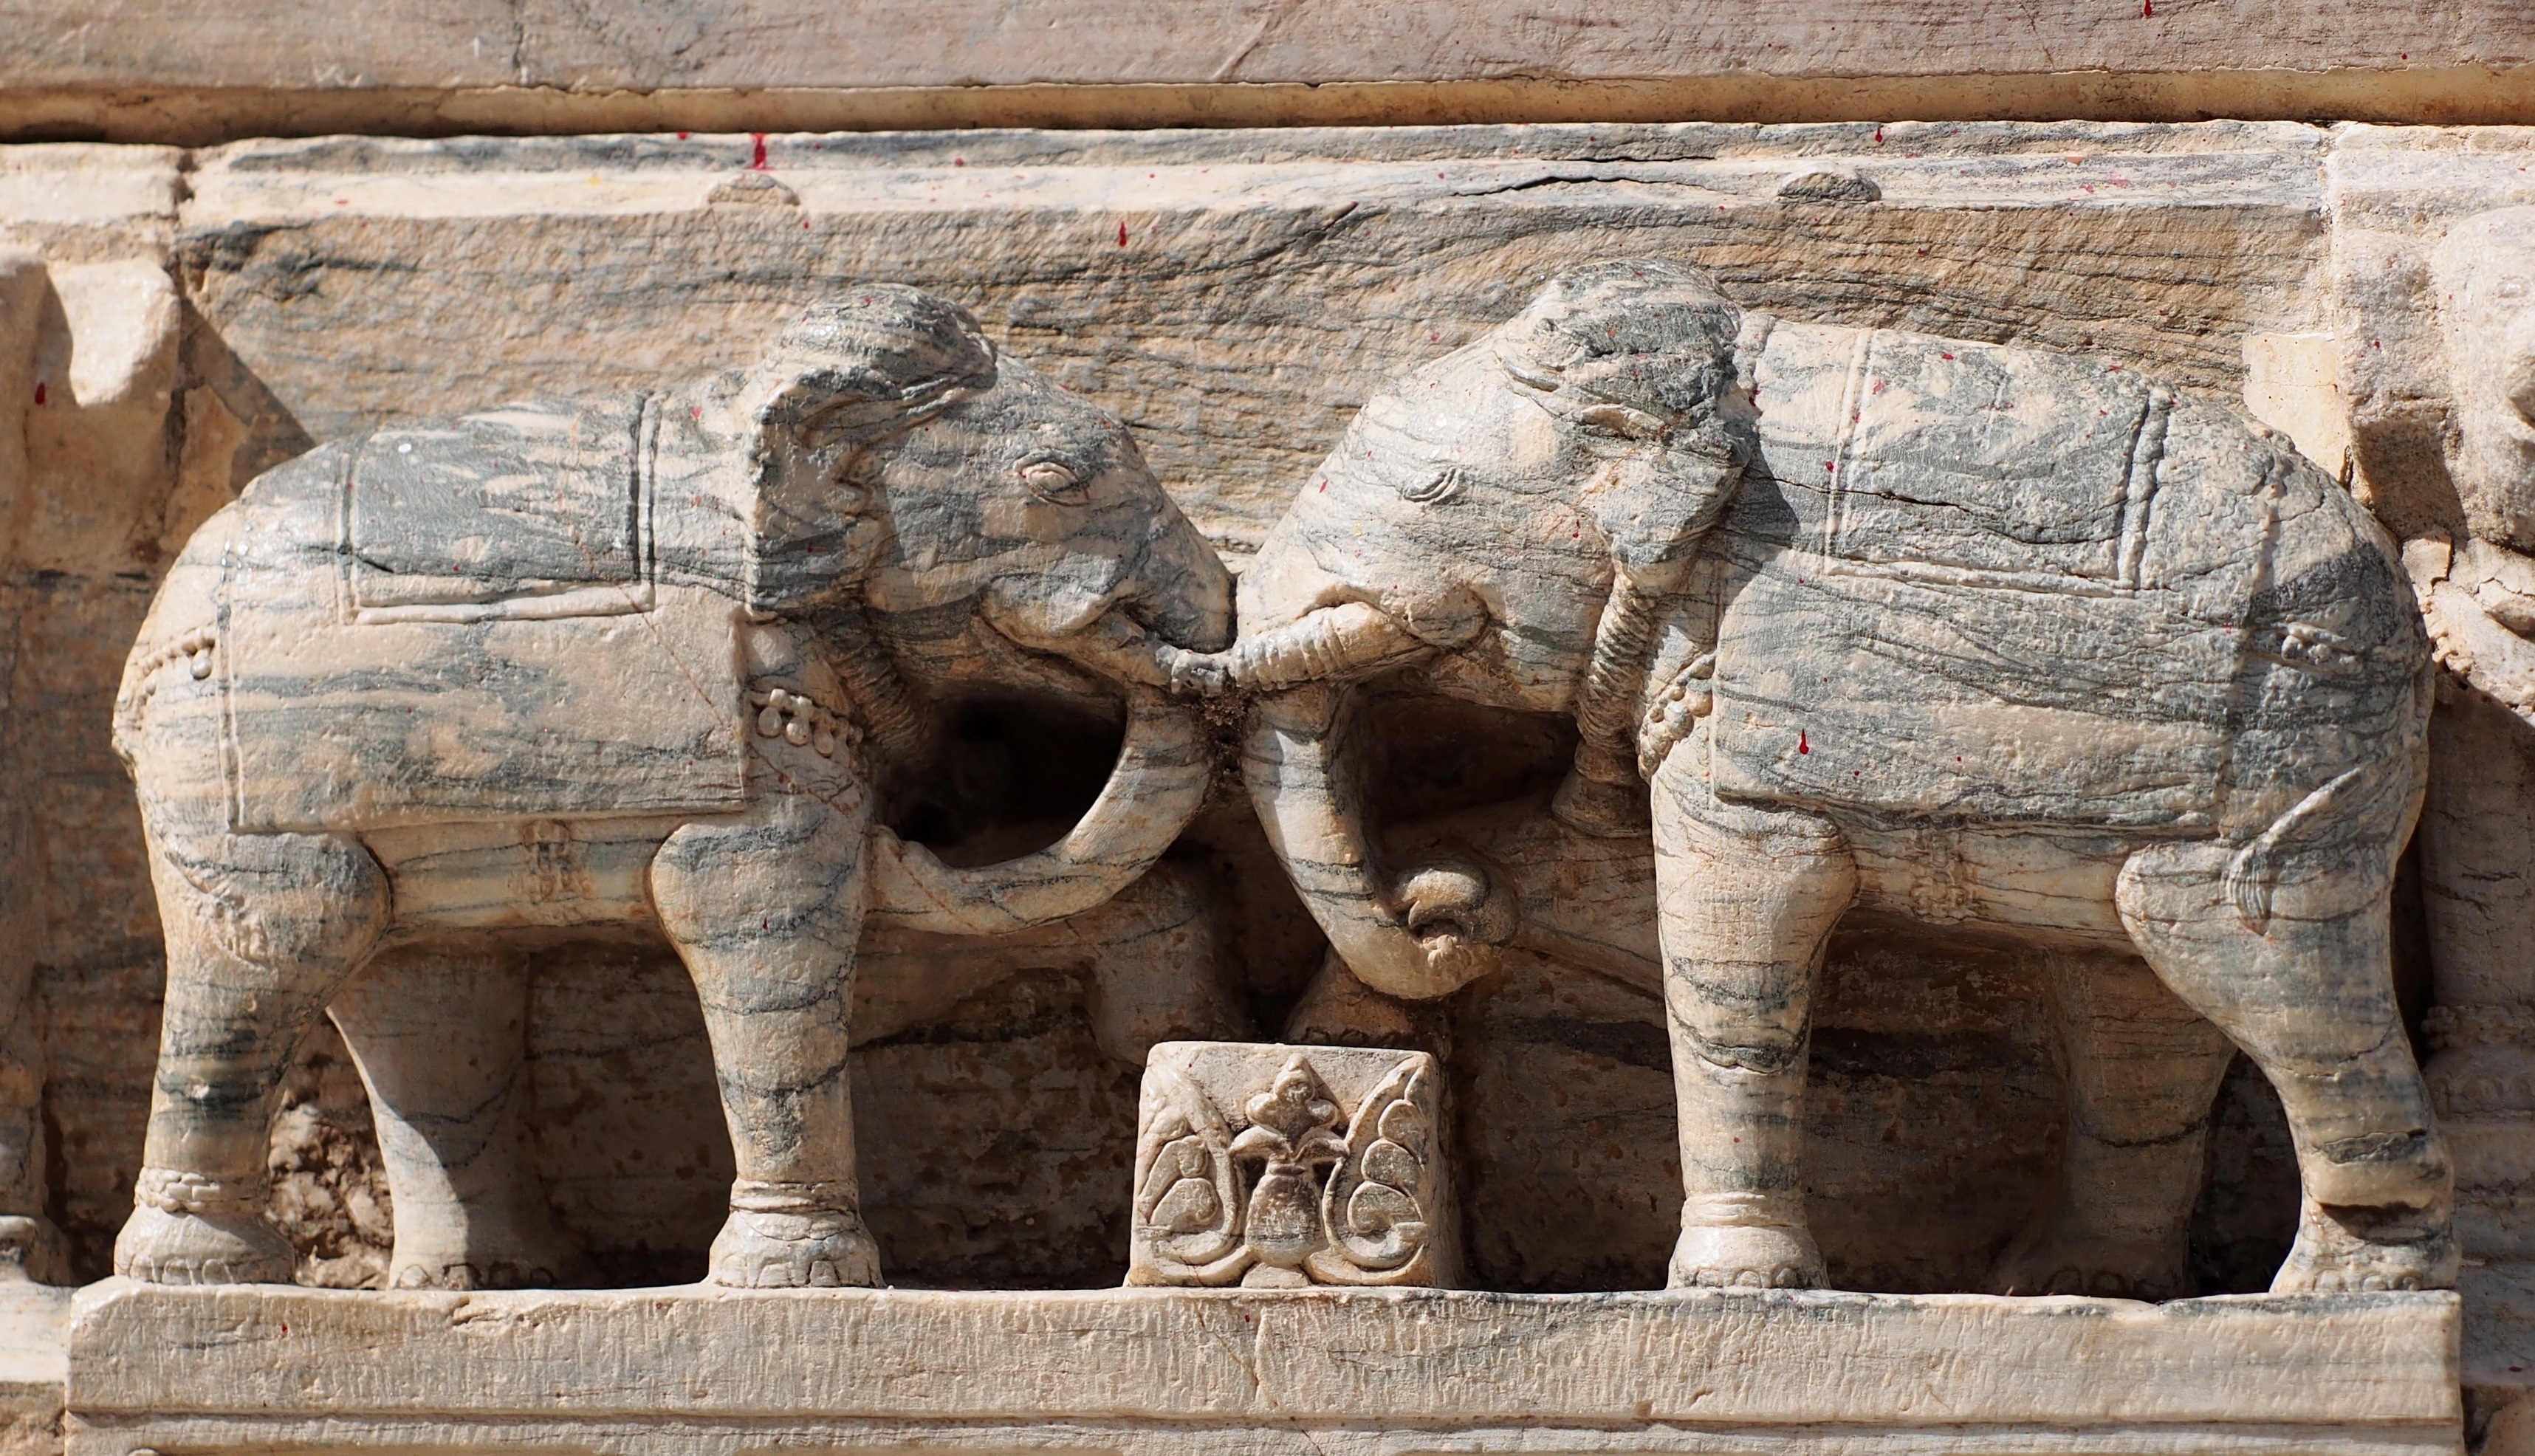
architecture, monument, statue, elephant, sculpture, temple, sculptures, history, carving, hindu, relief, frescoes, hinduism, archaeological site, stone carving, indian elephant, historic site, ancient history, elephants and mammoths, terrestrial animal